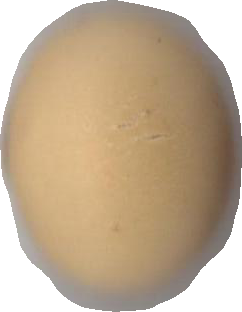
Variety: Grobogan